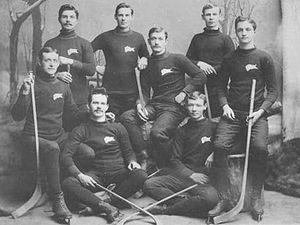
Donald Henderson Bain, dit Dan Bain, est un sportif multidisciplinaire canadien. Il remporte des titres de champion de patinage à roulettes, gymnastique, cyclisme, de ball-trap, de patinage artistique, de golf et également de hockey sur glace ; il gagne, à deux reprises, la Coupe Stanley, le trophée le plus important du hockey sur glace en Amérique du Nord, avec les Victorias de Winnipeg en février 1896 et 1901.